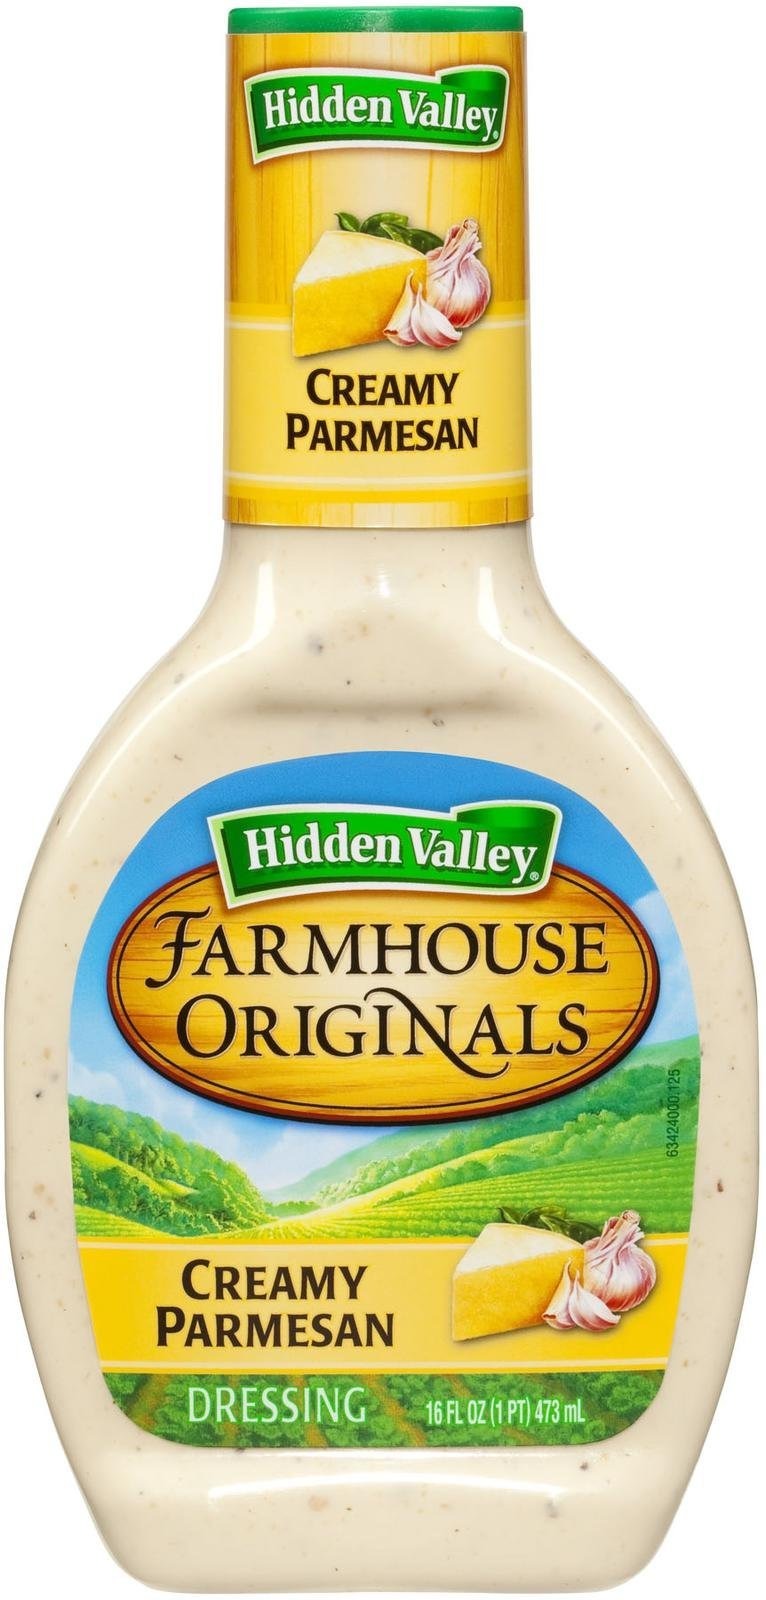
Item Name: Hidden Valley Creamy Dressing - Parmesan - 16 oz
Product Description: <p><b>Hidden Valley Farmhouse Originals Creamy Dressing - Creamy Parmesan - 16 oz</b></p><p>&nbsp;</p><p>Mouth-watering Parmesan blends perfectly with tangy buttermilk for a simply delicious homestyle topping for salads and veggies.</p>
Value: 16.0
Unit: Ounce

Price: 2.96